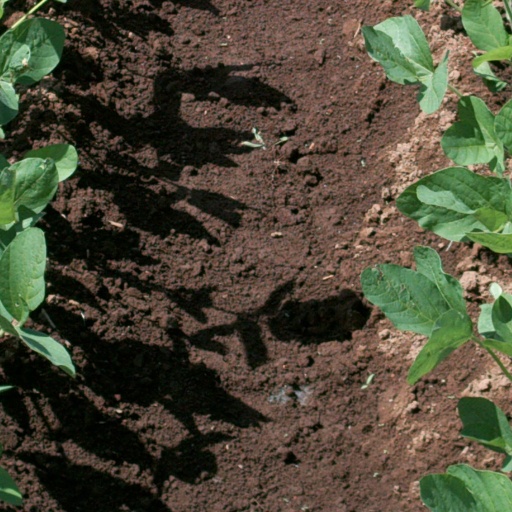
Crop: soybean